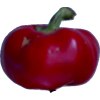
Label: red_pepper